Tibor Szemző

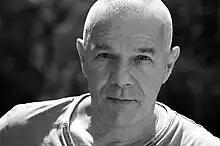
Tibor Szemző

Tibor Szemző (born 1955, Budapest, Hungary) is a Hungarian composer, performer, media artist. His pieces often include spoken texts, film and other media. He creates installations and composes music for his own and others’ films. Ever since the beginning of his career, he has been performing actively and widely in Hungary and abroad as well.